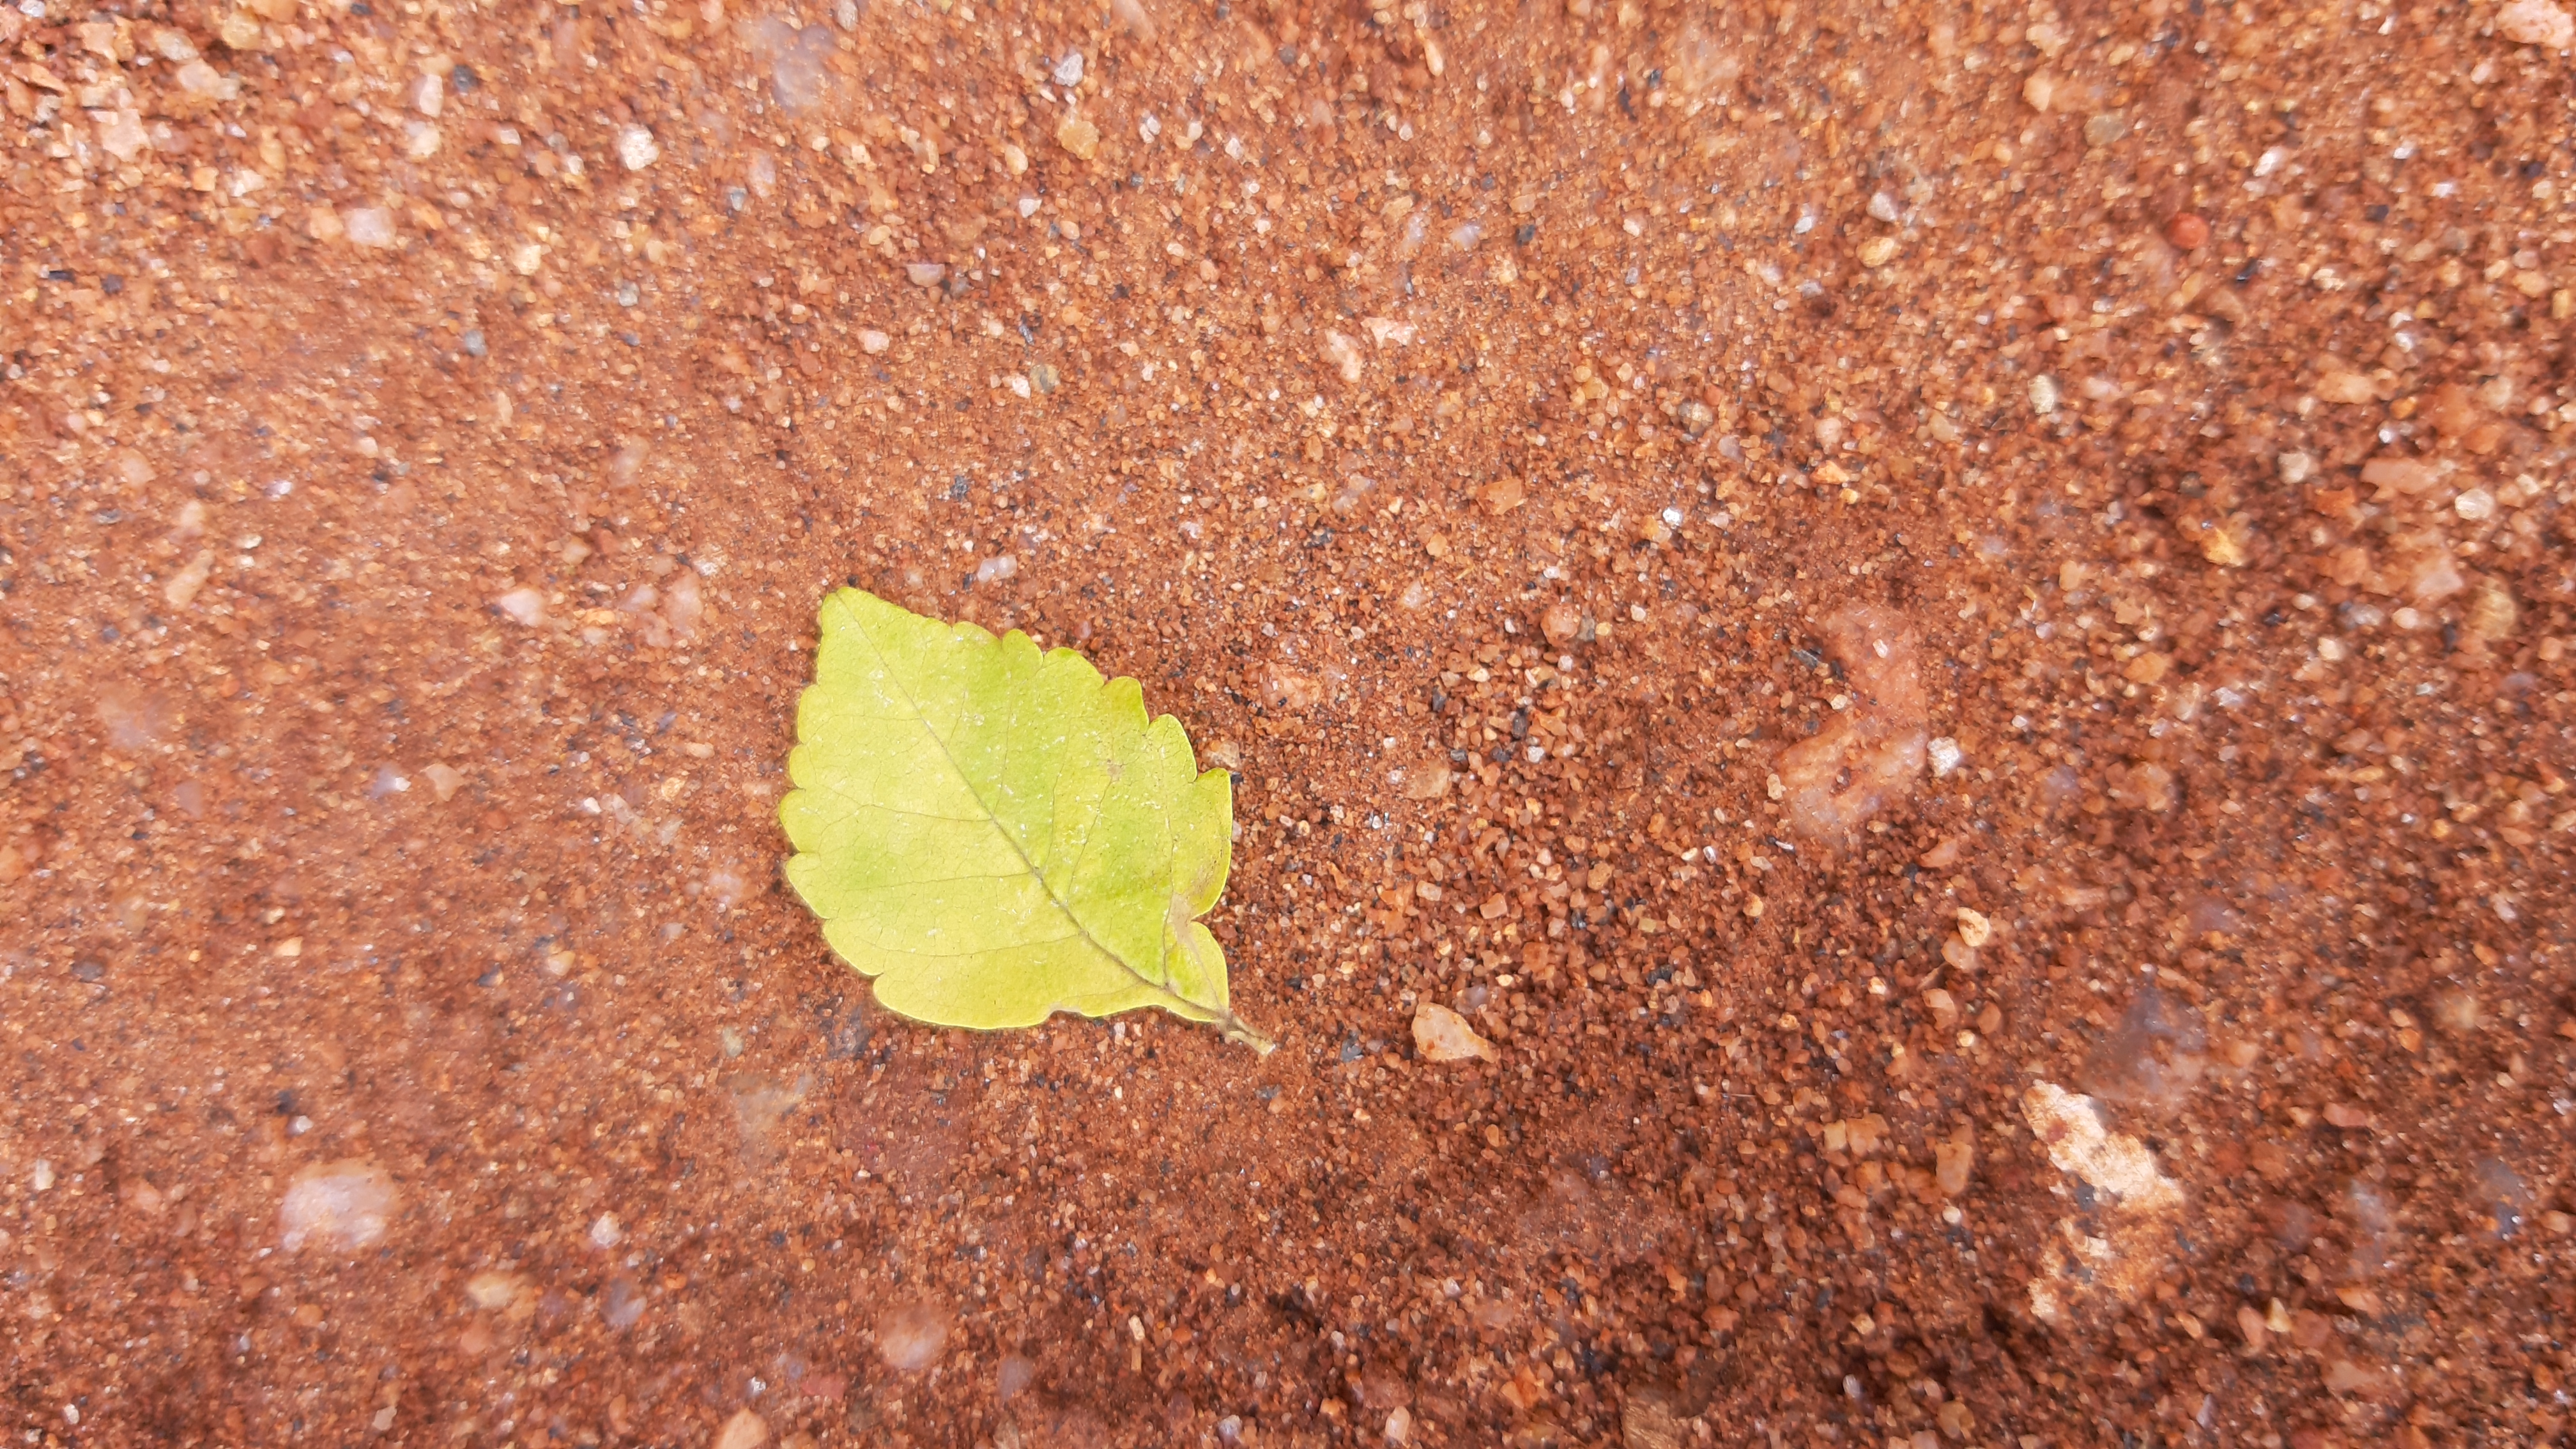
Plant: Tecoma